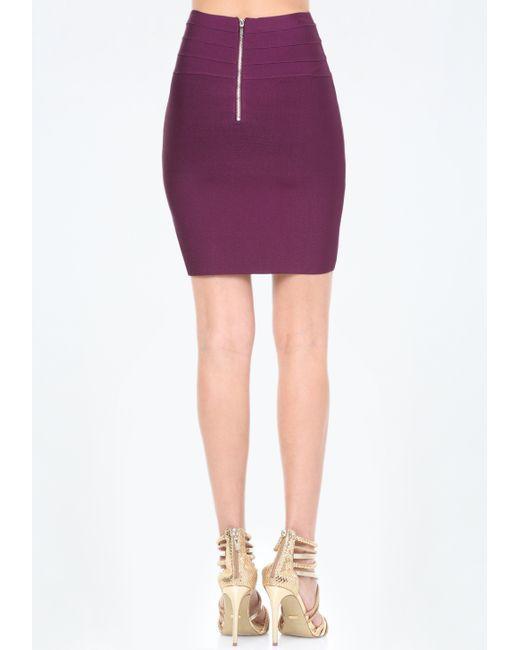
Süßer kurzer lila Damenrock mit Reißverschluss hinten und goldenen Sandalen mit hohem Absatz